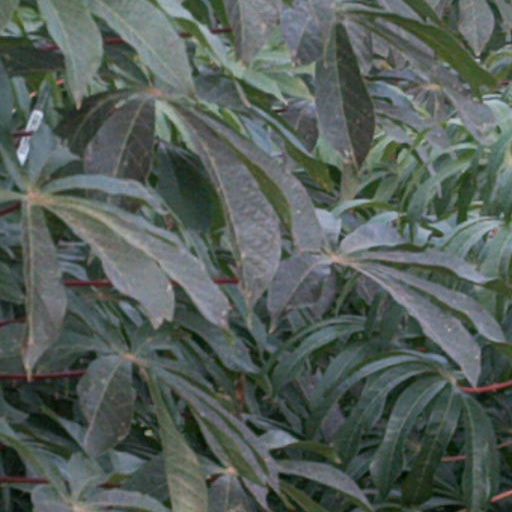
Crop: cassava